Pierre Gasly

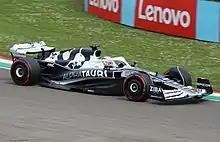
Gasly at the 2022 Emilia Romagna Grand Prix

Gasly was retained by AlphaTauri for , partnered by Japanese rookie Yuki Tsunoda. He qualified fifth for the season-opening but collided with Daniel Ricciardo and later retired from the race. He then scored points at the following six races, including his third career podium at the . He qualified fourth, dropped to fifth early in the race, but benefited from a tyre failure for Max Verstappen and a mistake from Lewis Hamilton in the closing stages and prevailed in a battle with Charles Leclerc on the penultimate lap to finish third. Gasly's points streak ended at the when he was eliminated by a first-lap collision with Leclerc. A late-race puncture at the dropped Gasly out of the points positions.